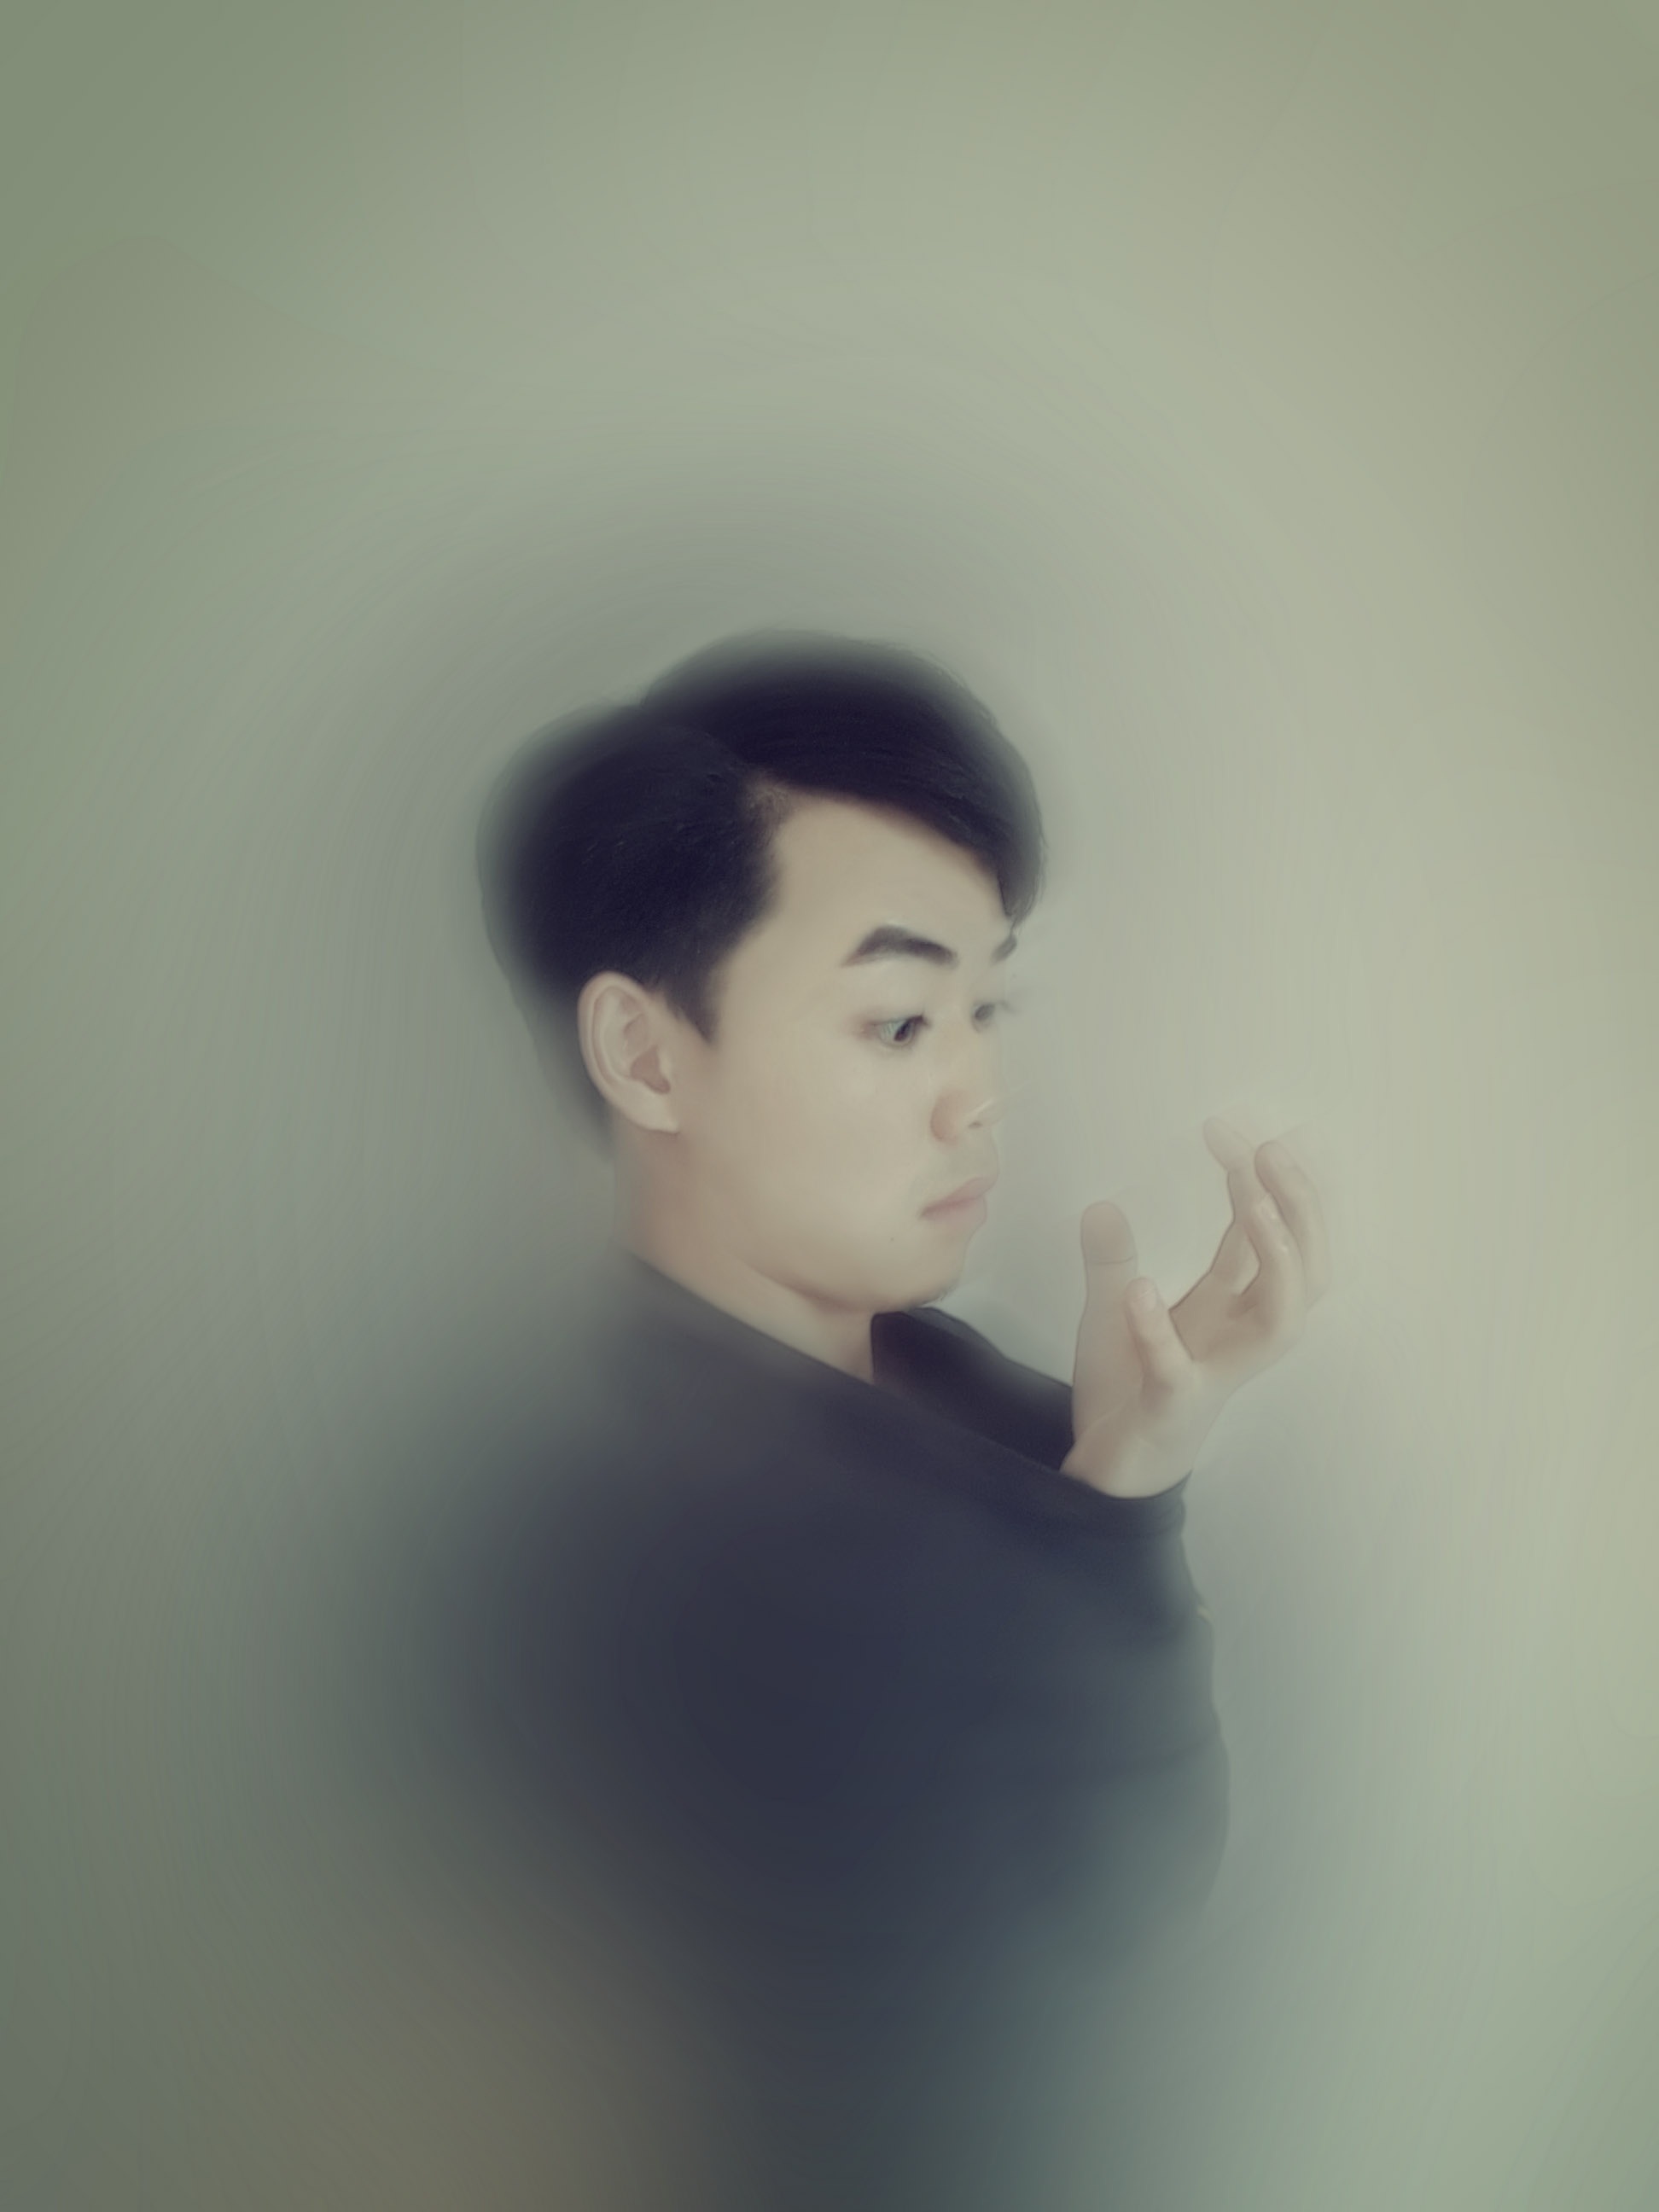
hand, person, creative, people, girl, woman, white, photography, male, portrait, blue, black, close up, head, photograph, beauty, shape, emotion, fuzzy, afraid, foggy road, portrait photography